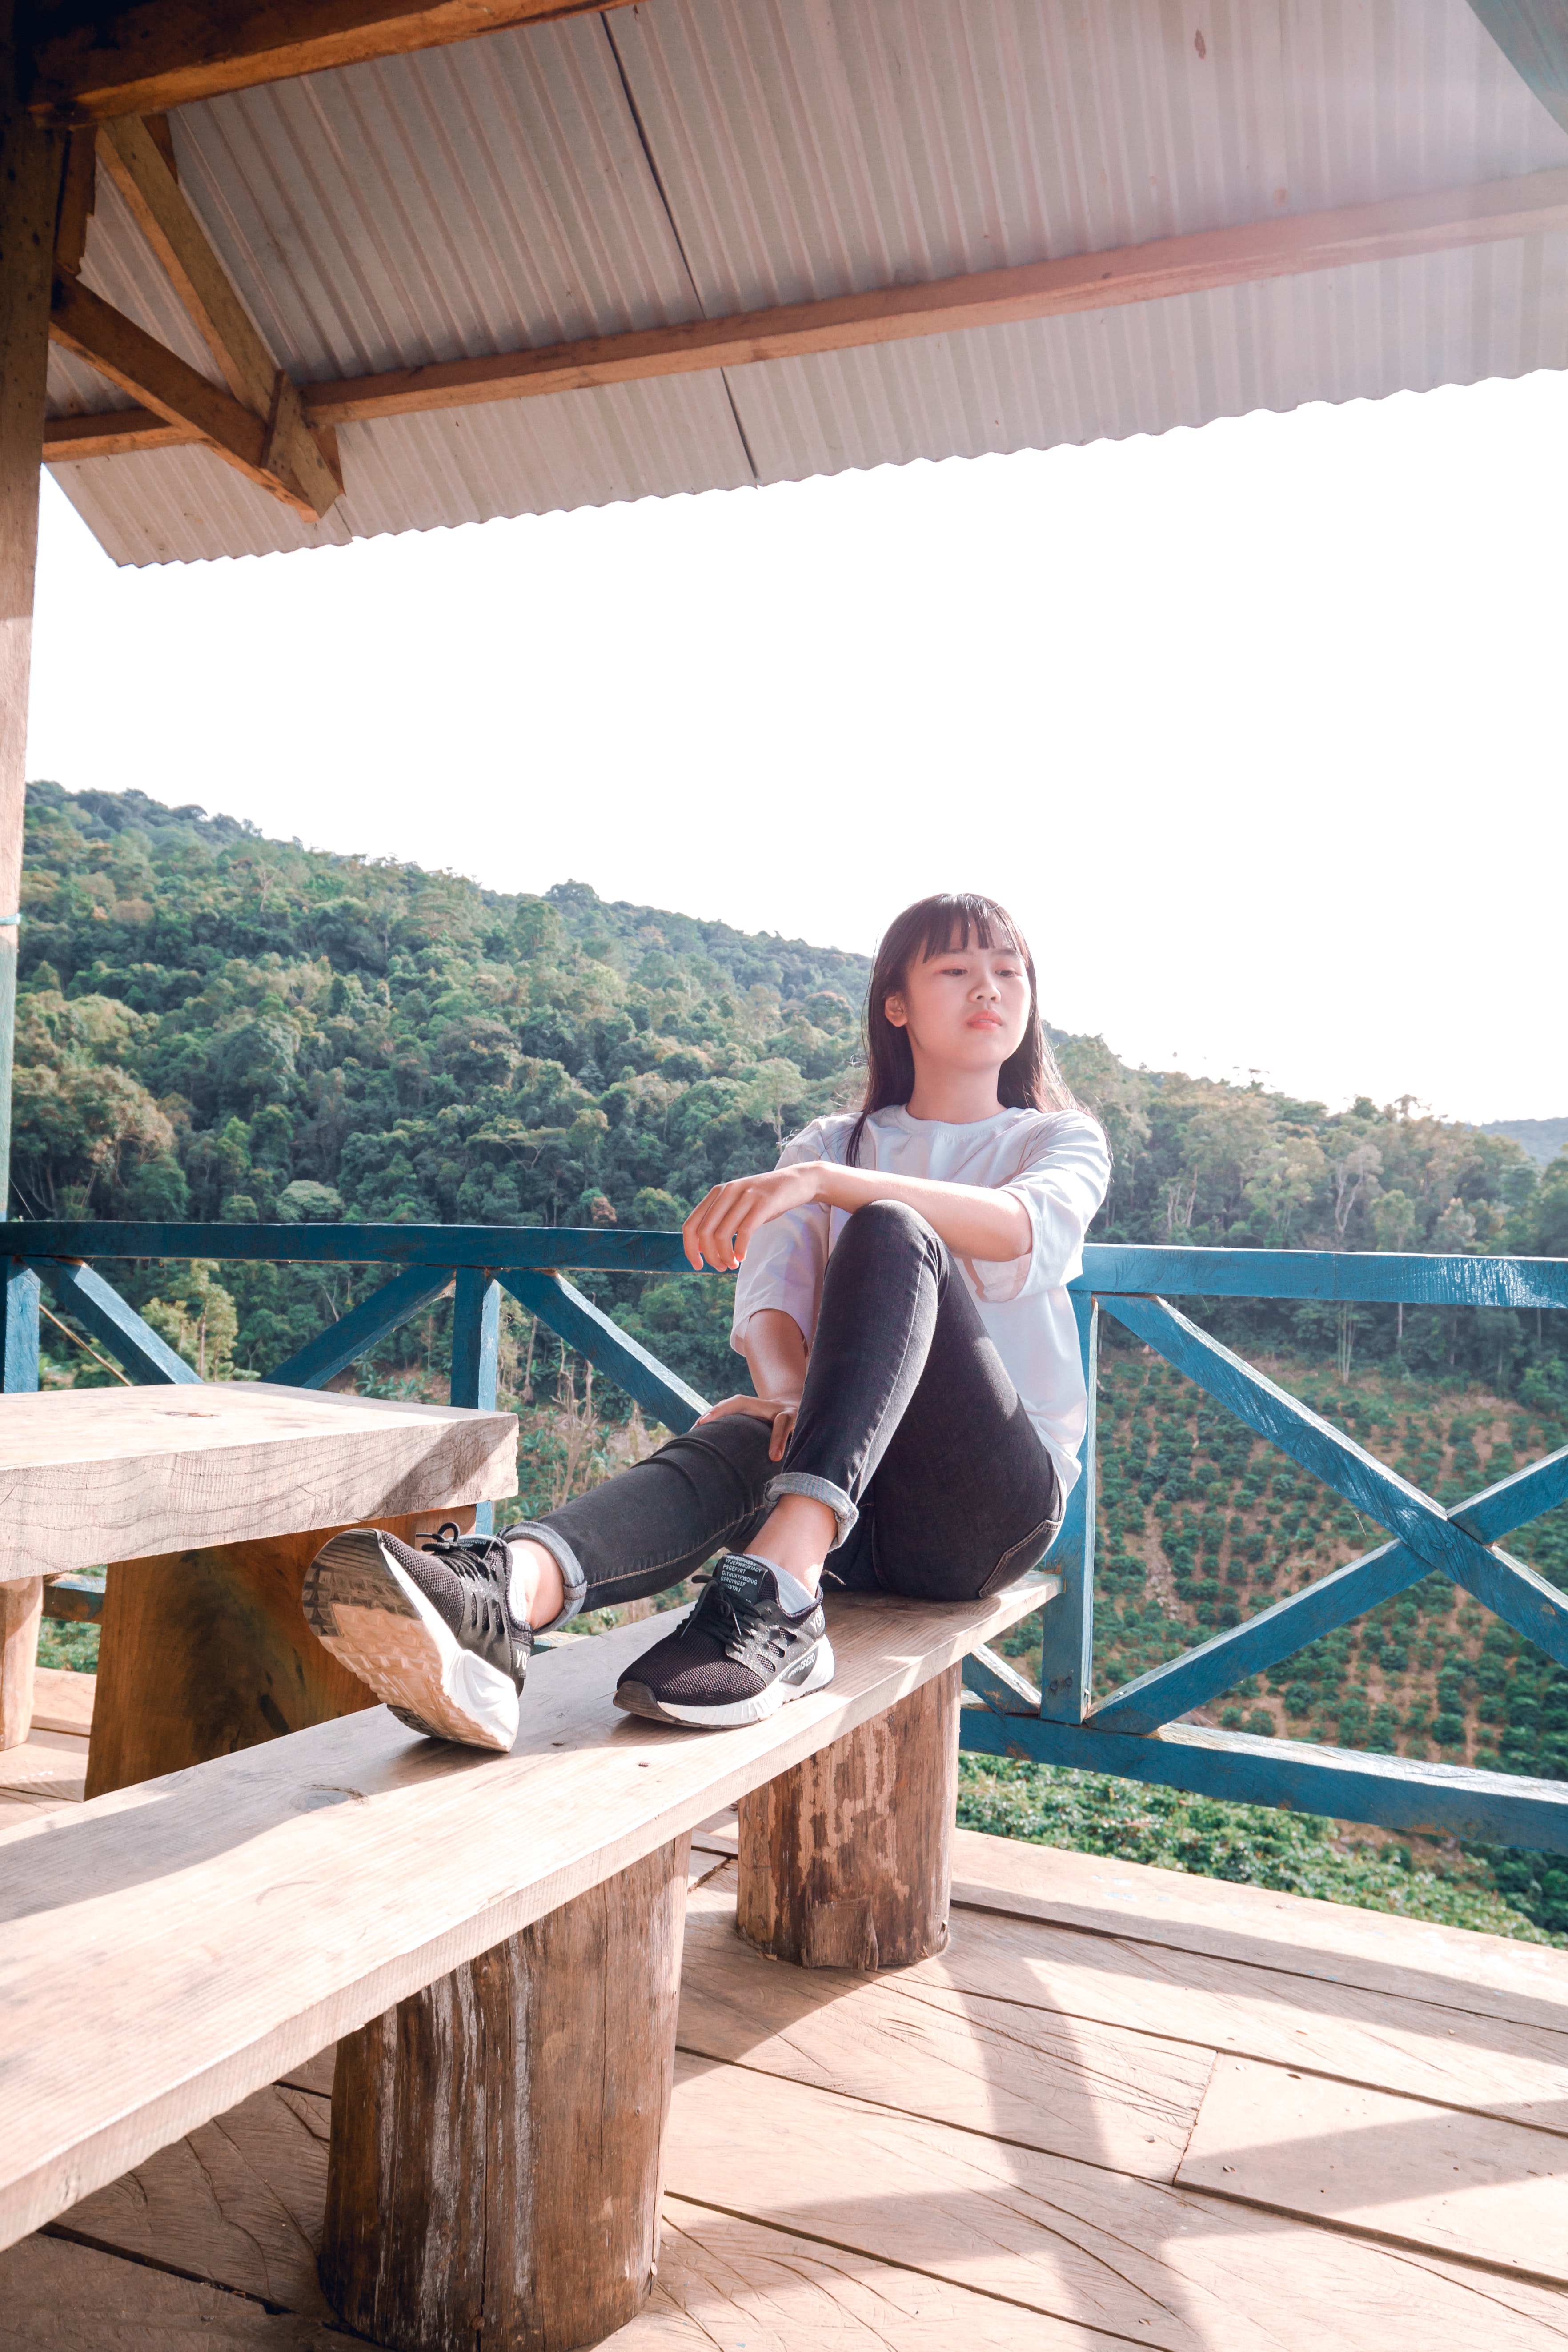
vacation, leisure, table, wood, tourism, house